Clara Whipple

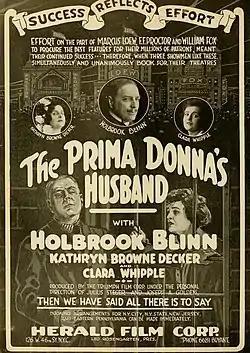
"The Prima Donna's Husband" poster (1916)

Whipple, from 1915 to 1919, was a silent film actress. She co-starred in the film "The Prima Donna's Husband" (1916), a crime drama directed by William A. Brady, Julius Steger , and Joseph A. Golden . The screenplay was written by Edna Riley, who adapted it from a play by Wildbrandt. The film, five reels, was released by Triumph Films. The film also featured Kathryn Brown Decker "(née" Browne; 1883–1919) and Holbrook Blinn.